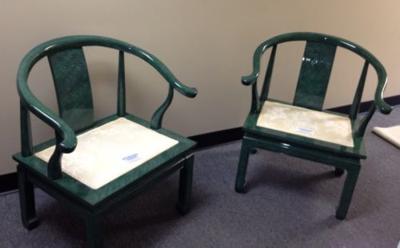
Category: chair